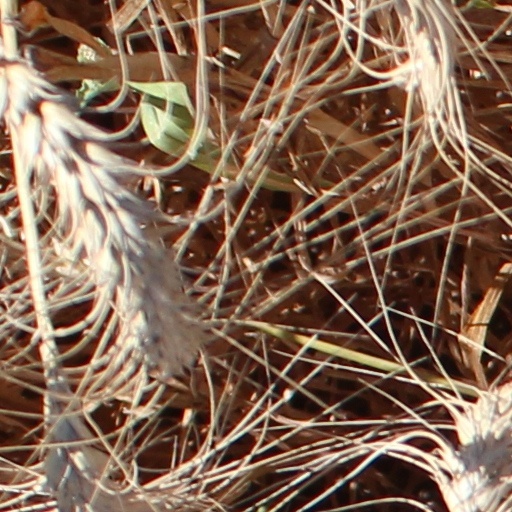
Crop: wheat